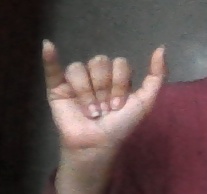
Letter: ya